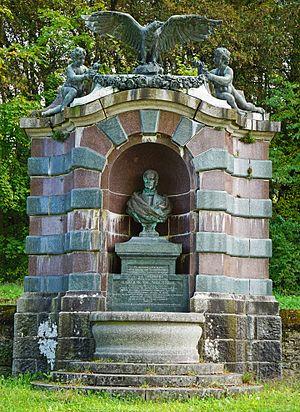
Monument érigé en hommage à Léonel de Moustier sur la commune de Cubry.
Léonel, 5ème Marquis de Moustier, né le 23 août 1817 à Paris et mort le 5 février 1869 à Paris, est un diplomate et homme politique français.
Cubry est une commune française située dans le département du Doubs, en région Bourgogne-Franche-Comté.